The Necessary Evil

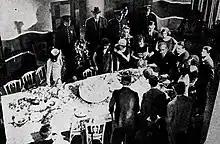
Still of a scene rehearsal

The Necessary Evil is a lost 1925 American silent drama film directed by George Archainbaud and starring Ben Lyon, Viola Dana, and Frank Mayo.